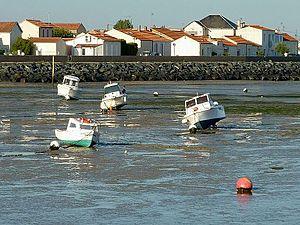
Les Bouchôleurs Châtelaillon-Plage Charente-Maritime France
Châtelaillon-Plage est une commune du Sud-Ouest de la France située dans le département de la Charente-Maritime.